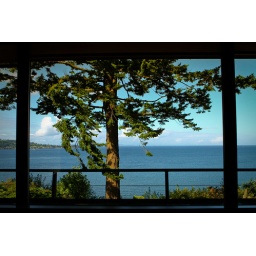
This photo was taken at our beach house just outside of Bellingham, Washington in August of 2010.